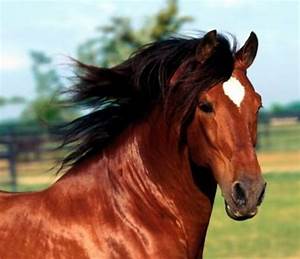
Label: horse